James Wilson (footballer, born 1995)

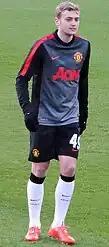
Wilson warming up for Manchester United in 2015

Despite playing a prominent role in the reserves' pre-season campaign ahead of the 2013–14 season, Wilson continued as a regular in the under-18s, scoring seven goals in six consecutive appearances at the start of the season (including three in UEFA Youth League fixtures against Bayer Leverkusen and Shakhtar Donetsk), adding another in the reserves' 3–3 Manchester Senior Cup draw with Bury. He became more involved with the reserves in the second half of the season, and after scoring a hat-trick in a 3–0 win over Wolverhampton Wanderers on 10 March 2014, Wilson was given his first taste of first-team action on 5 April with a place on the bench for the 4–0 away win over Newcastle United. He made his senior debut a month later when he started a Premier League match at home to Hull City on 6 May and marked the occasion with two goals in a 3–1 win, a half-volley at the near post and a rebounded goal from a Marouane Fellaini shot, before being replaced by Robin van Persie in the 64th-minute. On 7 August 2014, Wilson scored all four goals, including three in the second half, in the under-21s' 4–1 victory over Manchester City in the Manchester Senior Cup final.